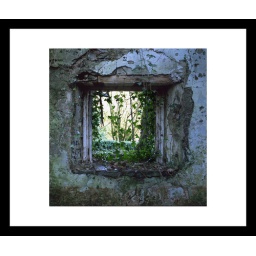
Window in a house with only 3 standing walls. Near Sligo, Ireland.